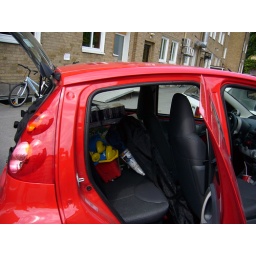
The sand castle set came along just in case we got bored...